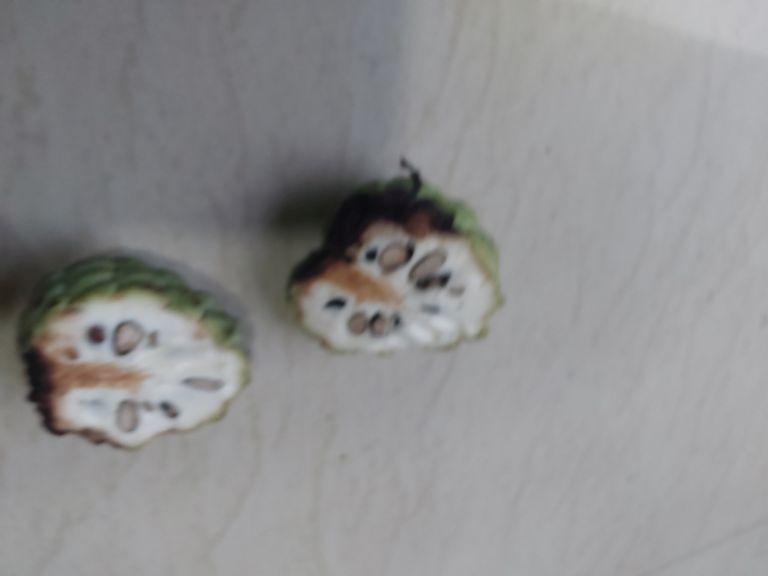
Disease label: Diplodia Rot